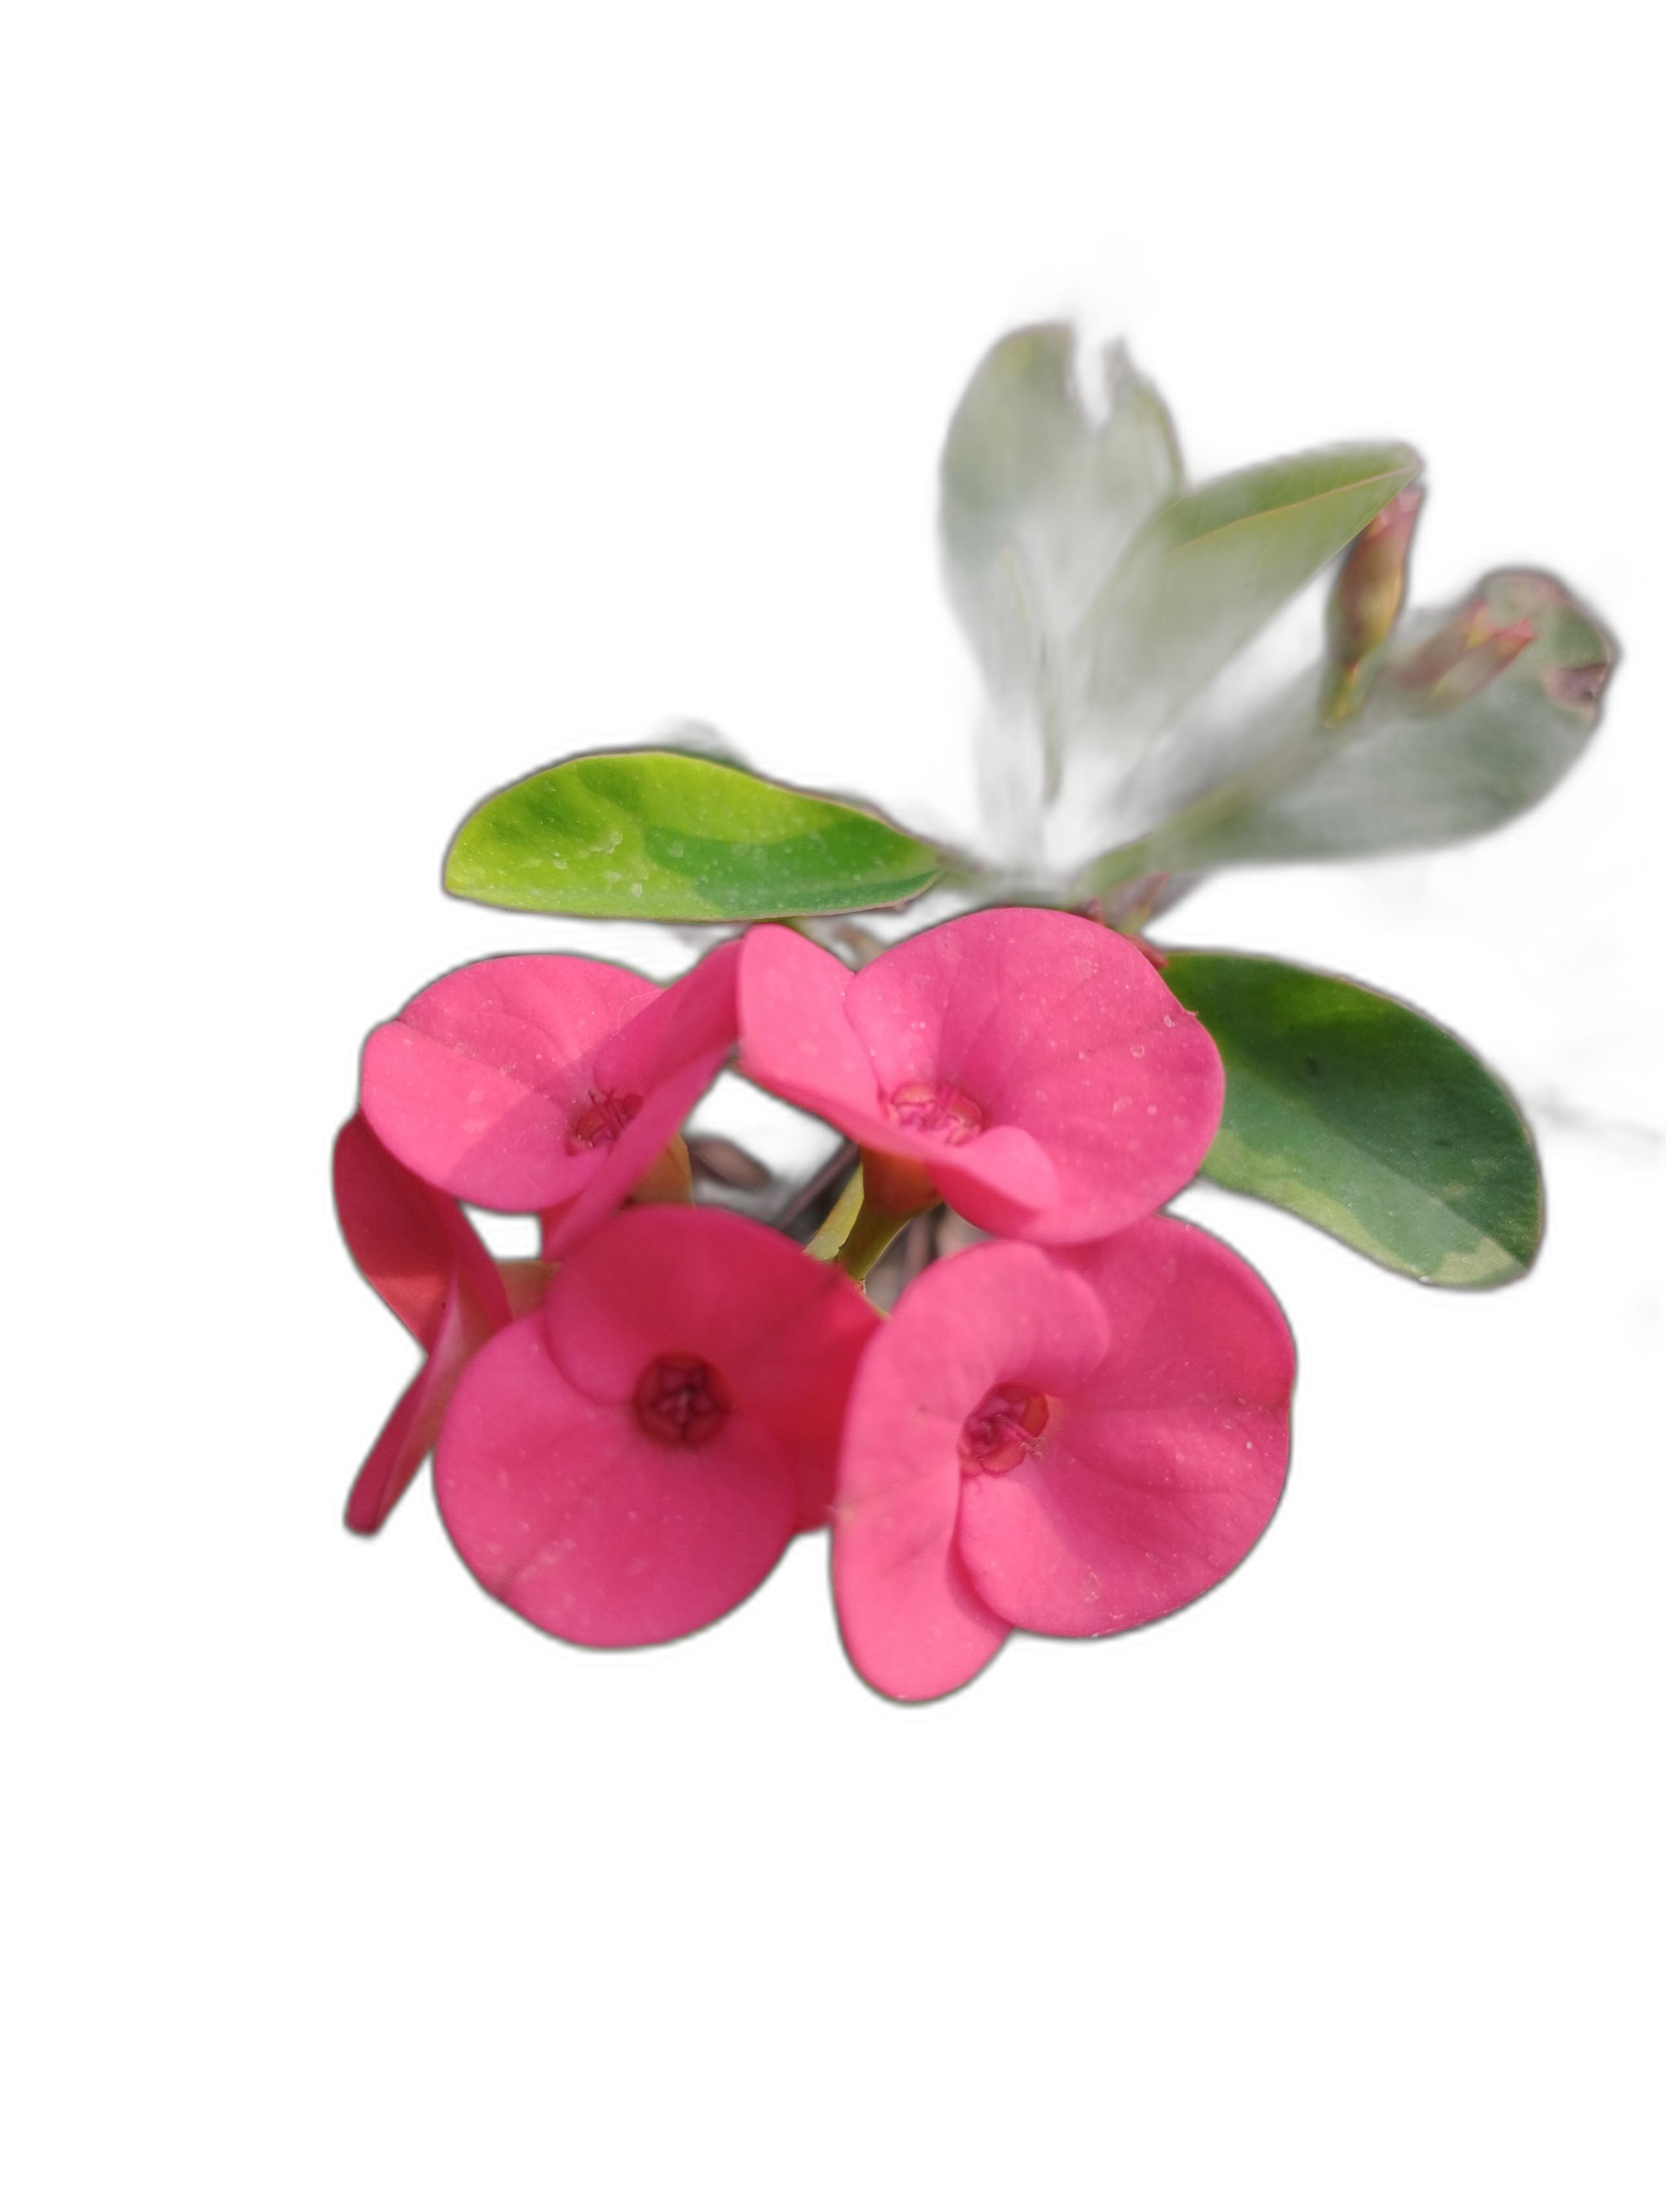
Label: Crown of thorns